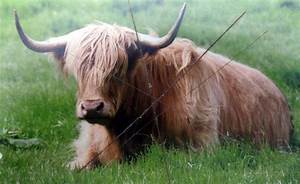
Label: cow